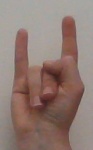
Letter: la